Gauge (actress)

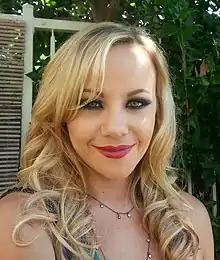
Gauge in 2013

Gauge is an American former pornographic actress and feature dancer.